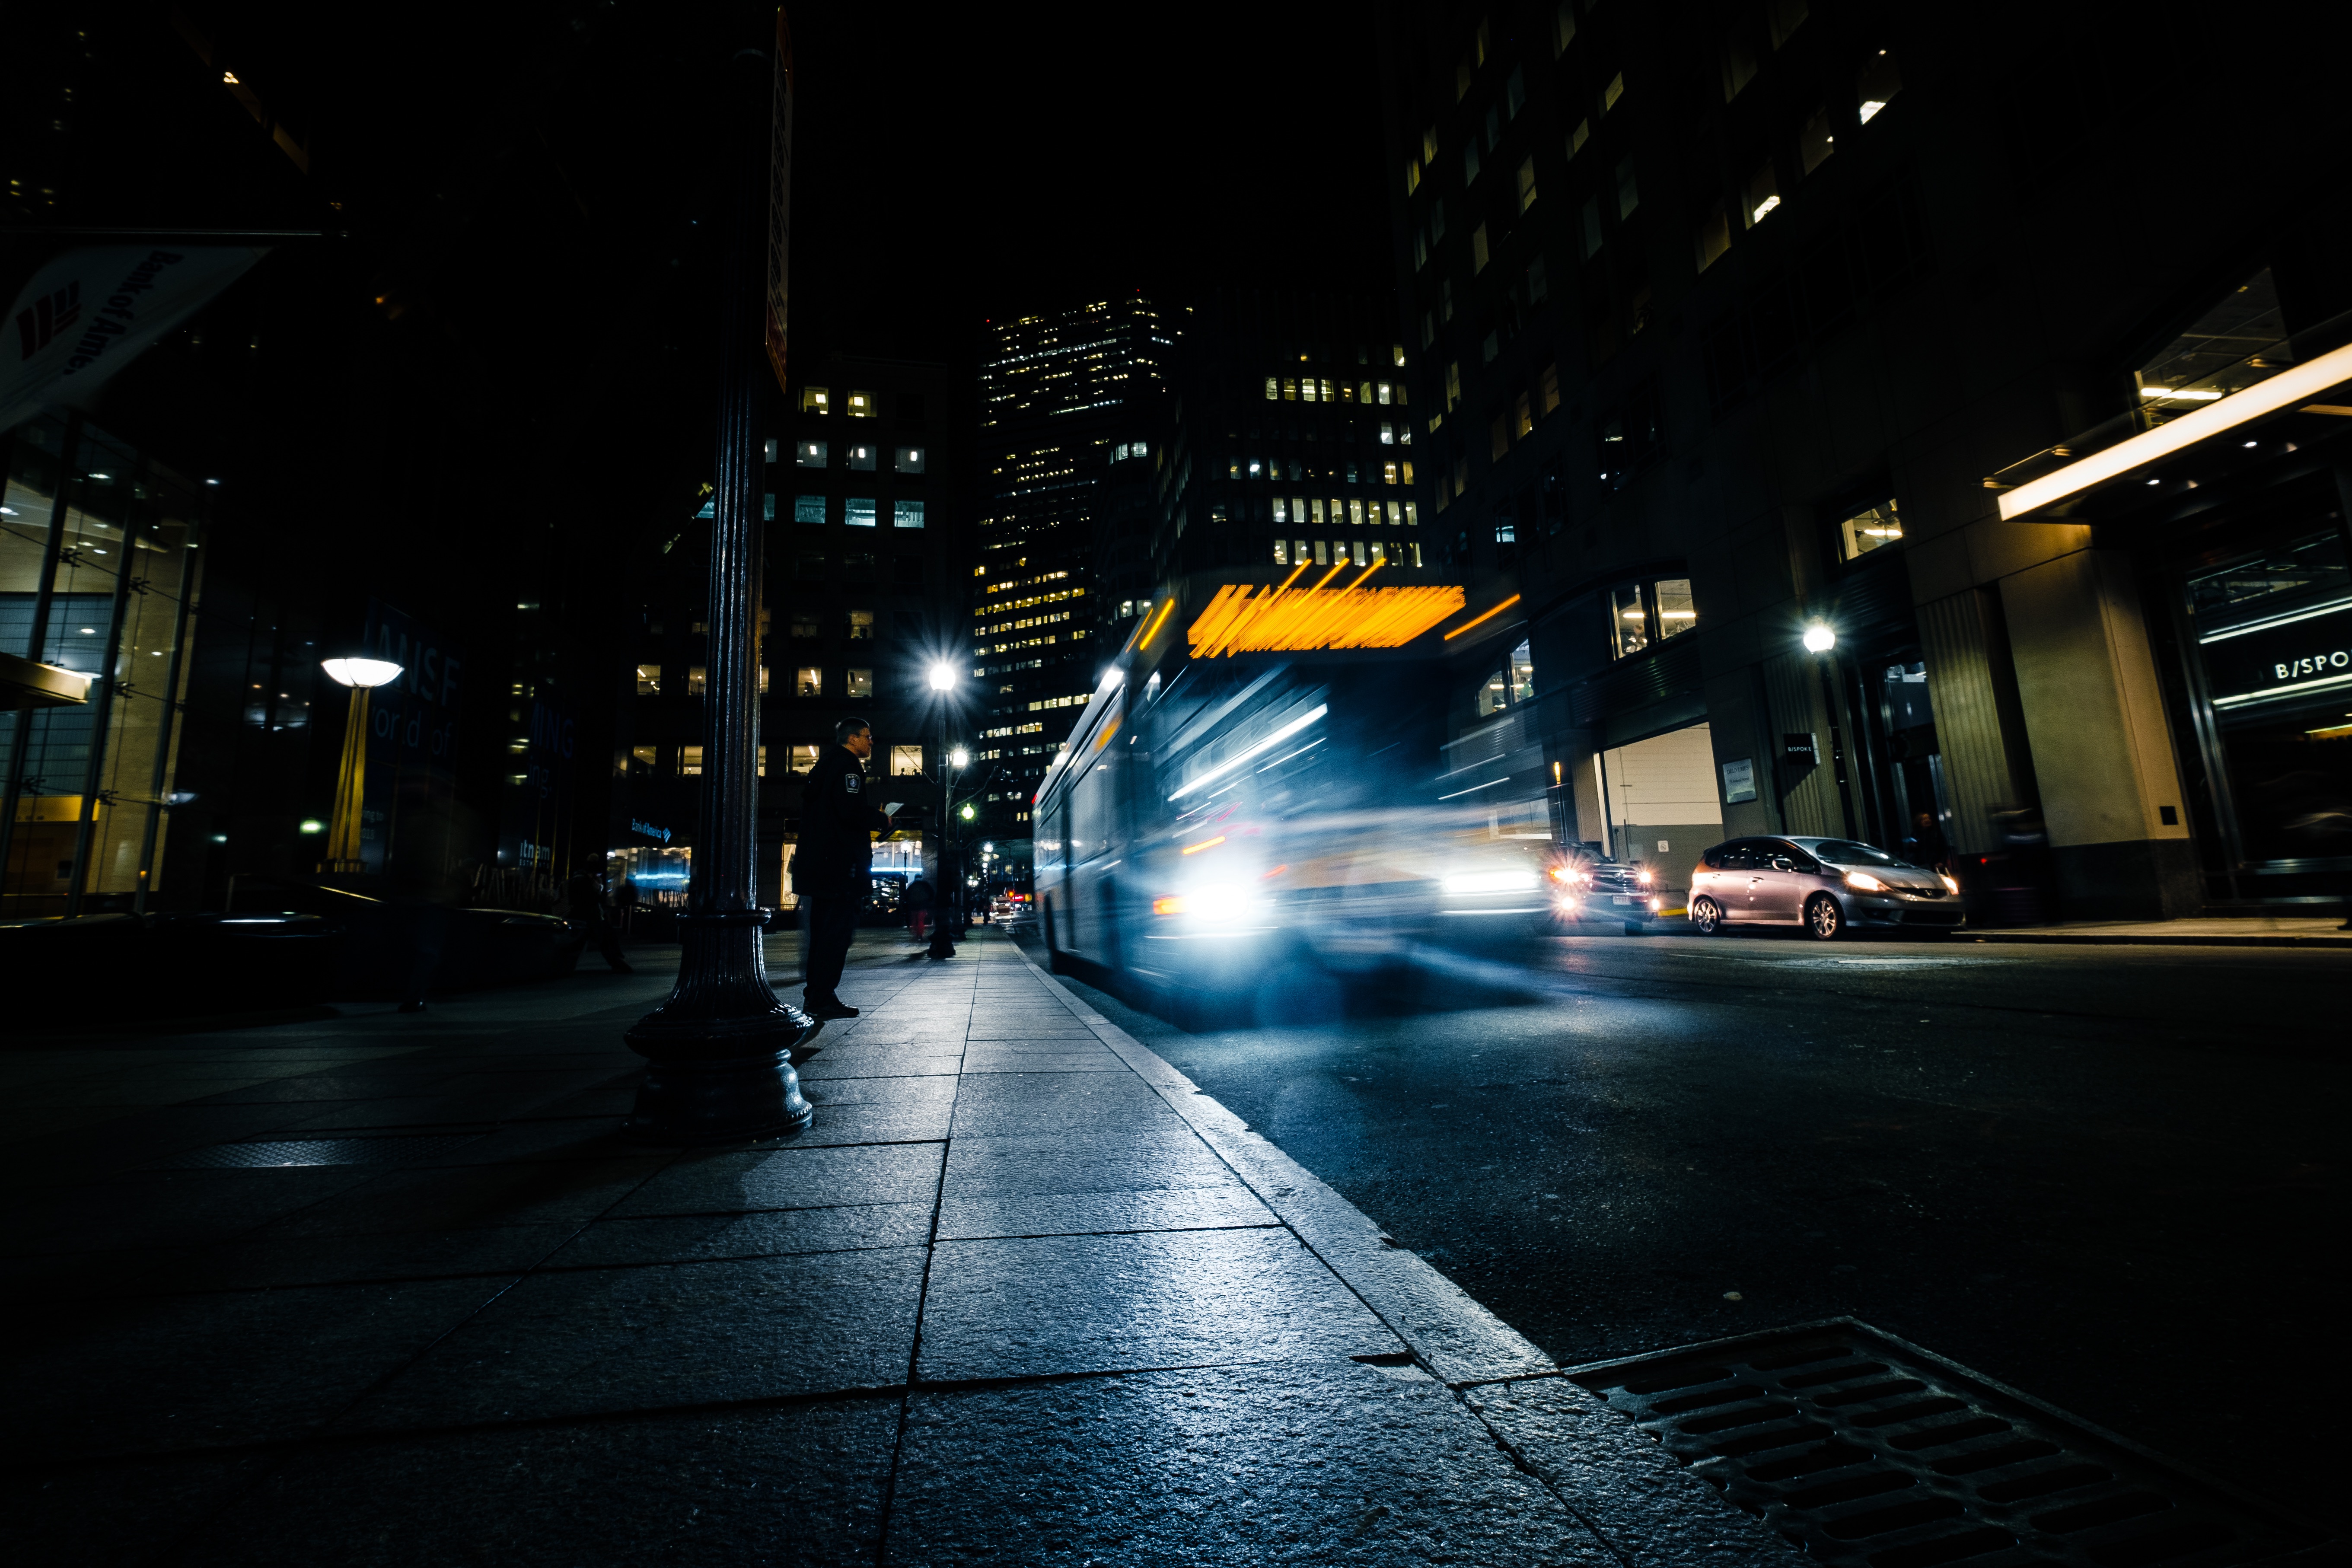
light, road, street, night, building, cityscape, transportation, evening, darkness, street light, lane, lighting, bus, infrastructure, urban area